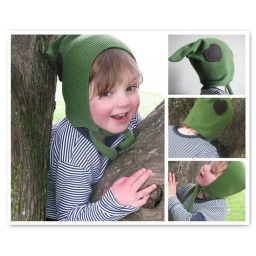
"Heart Felt" ~ Pixie hat in green with chocolate brown felt heart